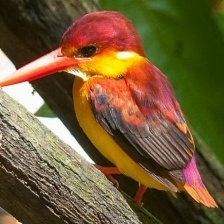
Species: RUFOUS KINGFISHER
Scientific name: CHLOROCERYLE INDA